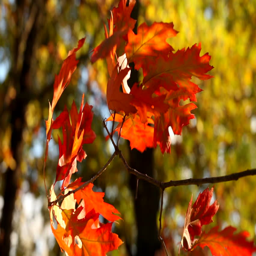
red leaves on a branch against yellow in the autumn